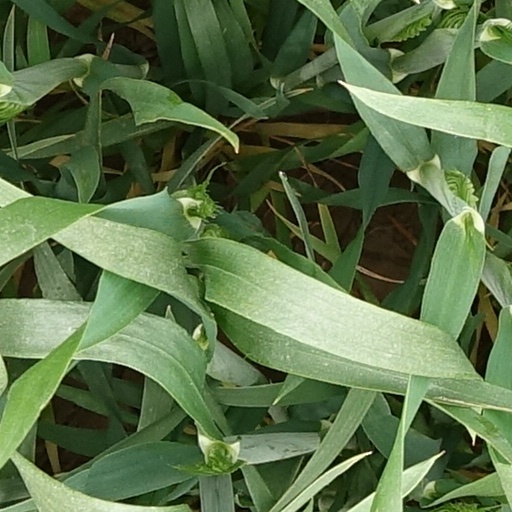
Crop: wheat